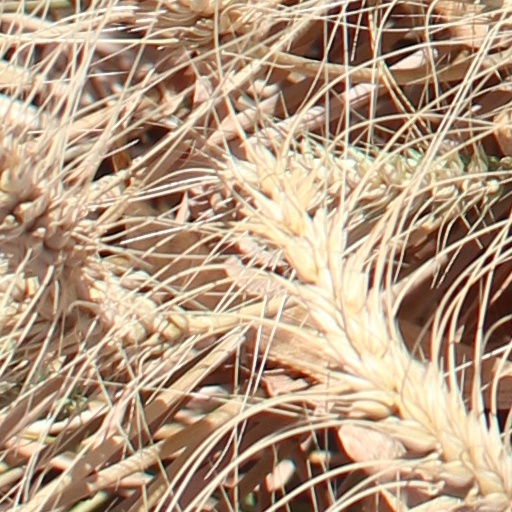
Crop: wheat